Słupsk

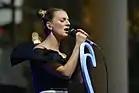
Sarsa, 2017

In the 1970s the Tęcza Theatre collaborated with the "Arcadia" Theatre from Oradea, Romania. This partnership ended after 1989 for political reasons.